Lawriqucha River

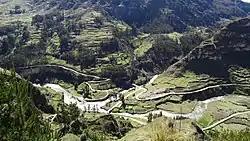
The Nupe (bottom right) joins the Lauricocha River (center) to form the Marañón.

Near Lauricocha Lake is a stone bridge across the river, dating back to the Inca Empire and still in use for horse and foot travel, and the Lauricocha caves where archaeologists have found evidence of human habitation 10,000 years ago. The river continues flowing north near the villages of Cauri (Kawri), Jesús and Jivia. Near the town of Rondos (Runtus) the Lawriqucha joins the Nupe River to form the Marañón. The elevation at the junction of the rivers is .